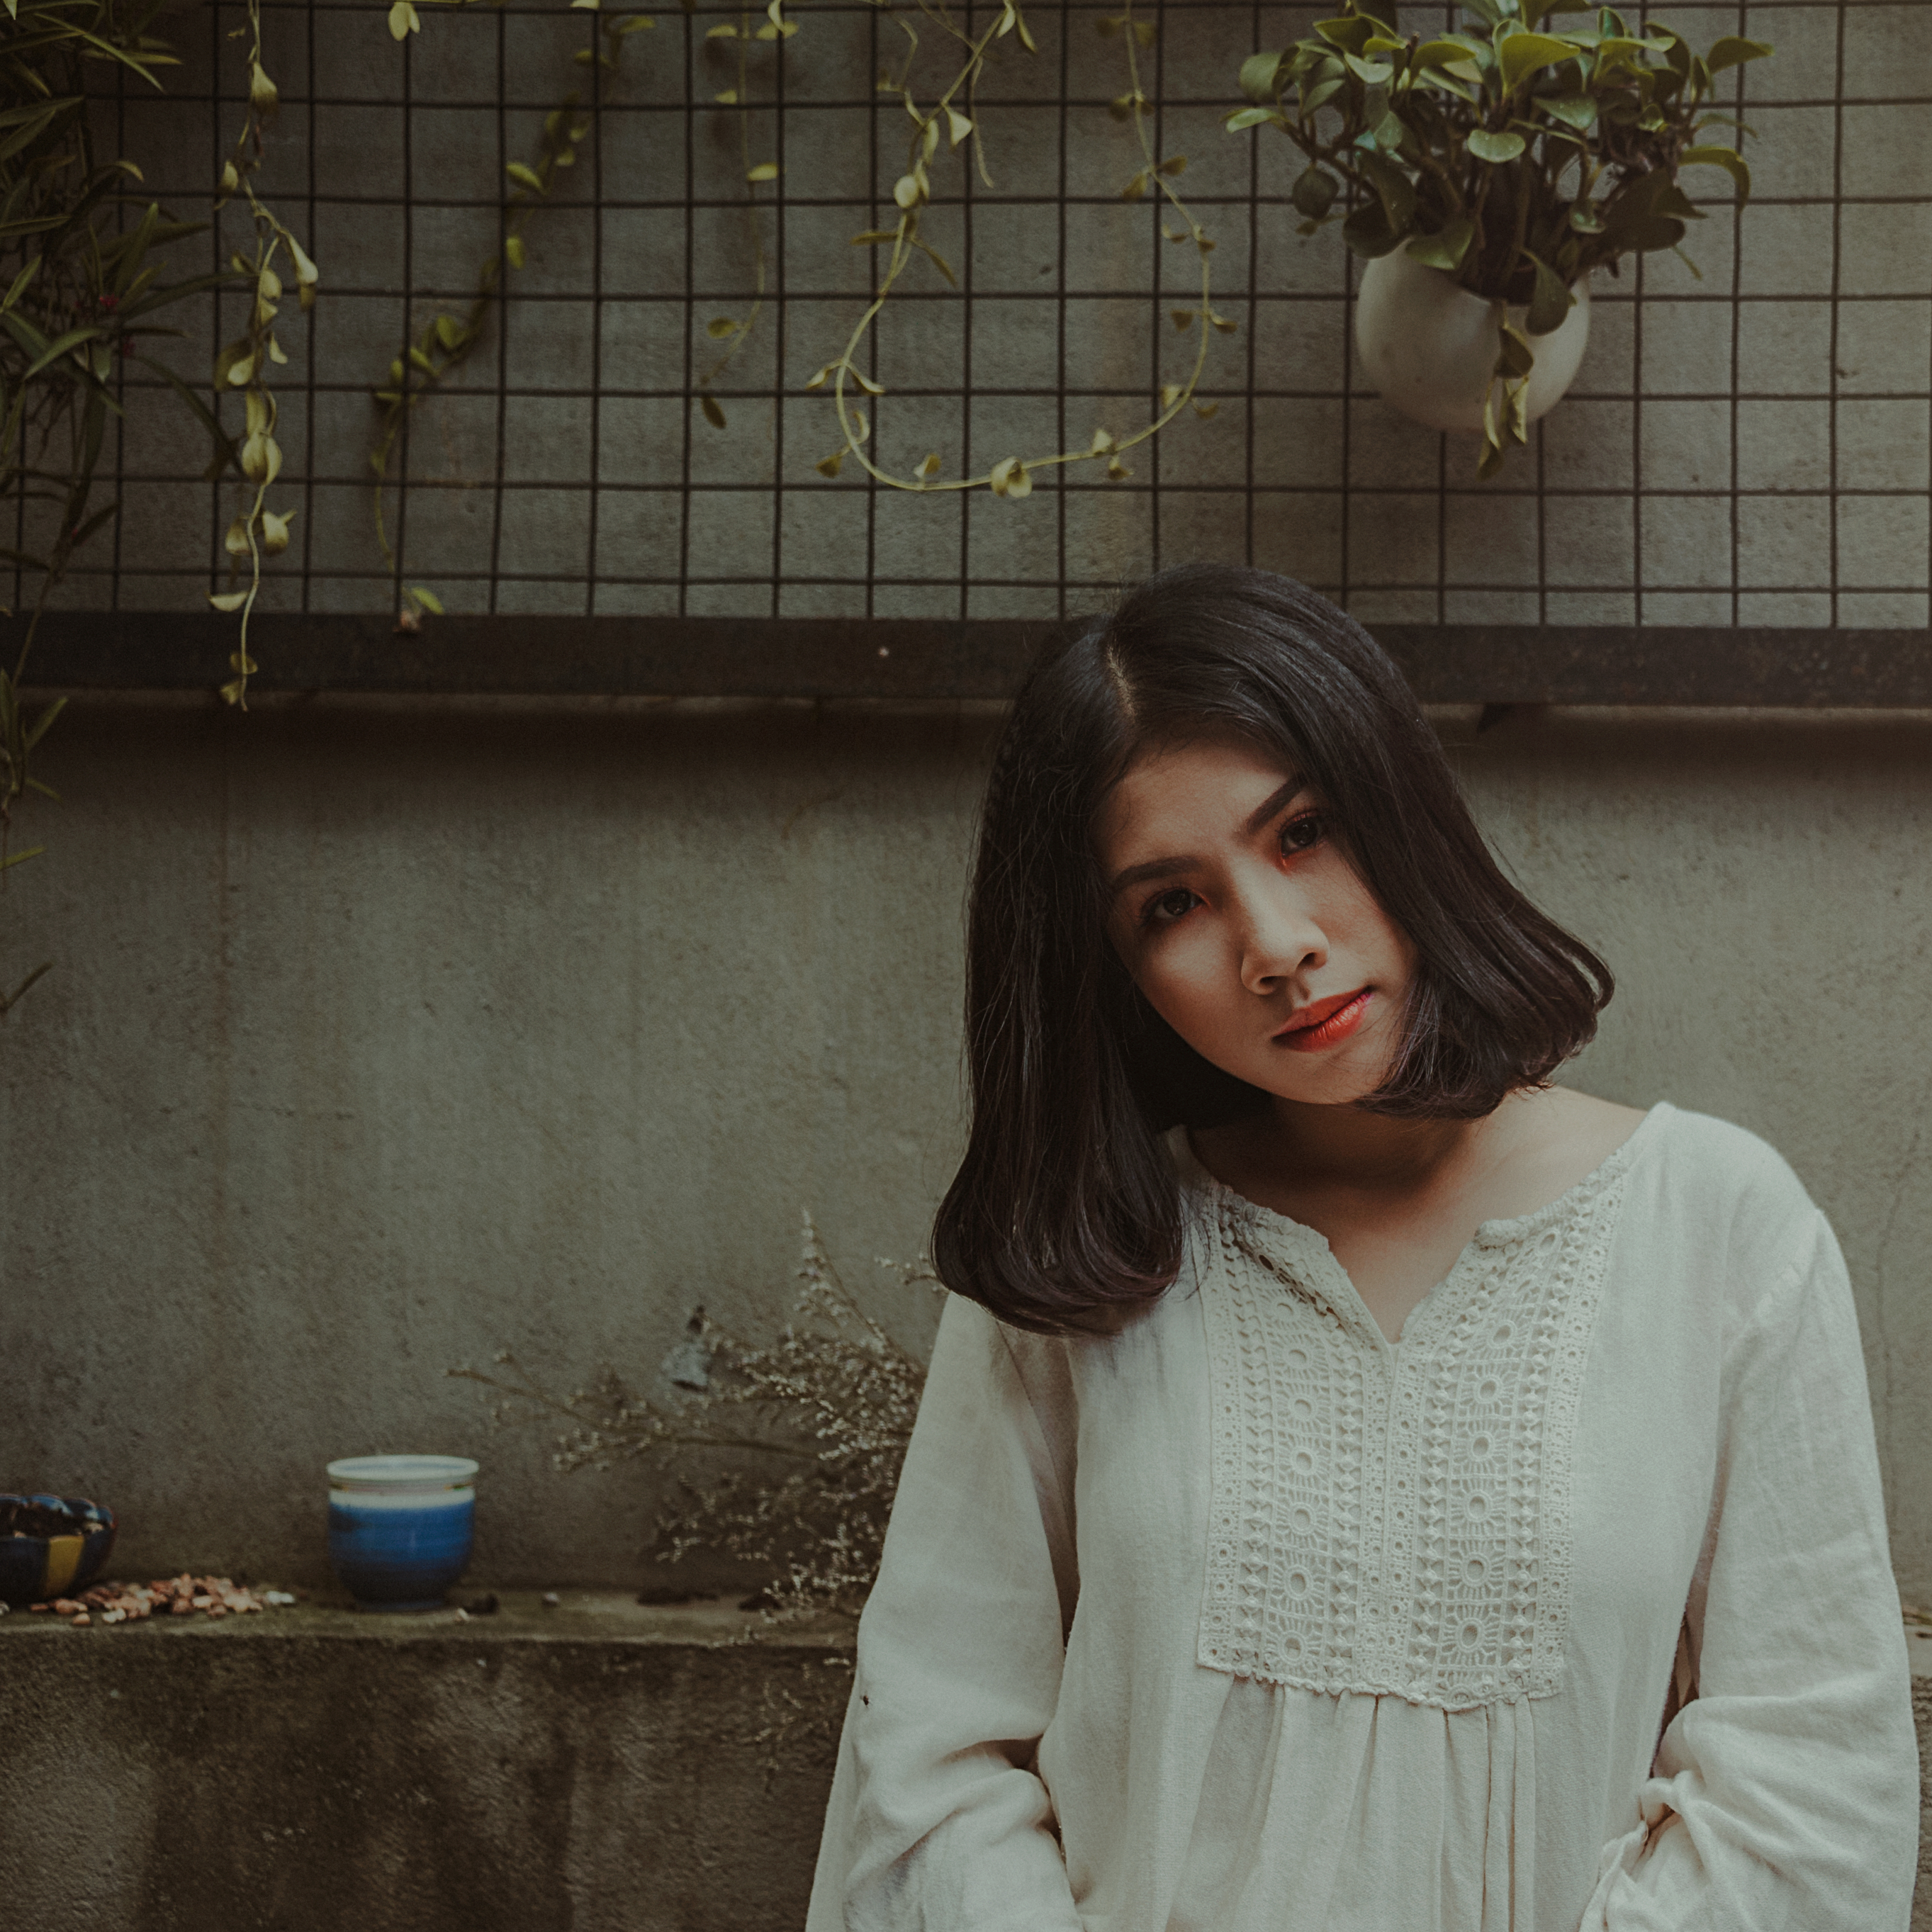
love, cute, portrait, beautiful, happy, girl, photograph, beauty, lady, snapshot, photography, eye, black hair, long hair, photo shoot, smile, portrait photography, brown hair